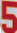
Number: 5